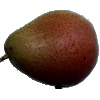
Label: pear_forelle